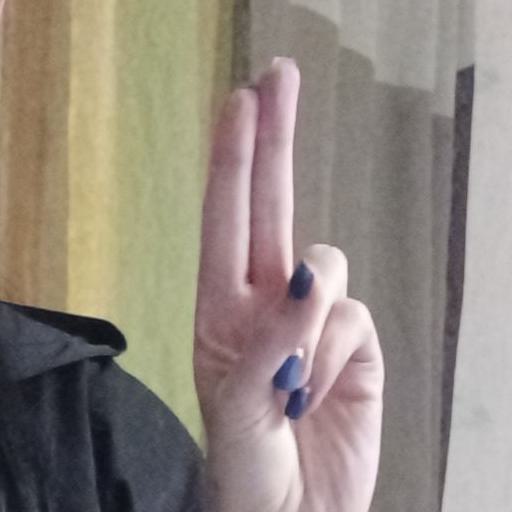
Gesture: two_up